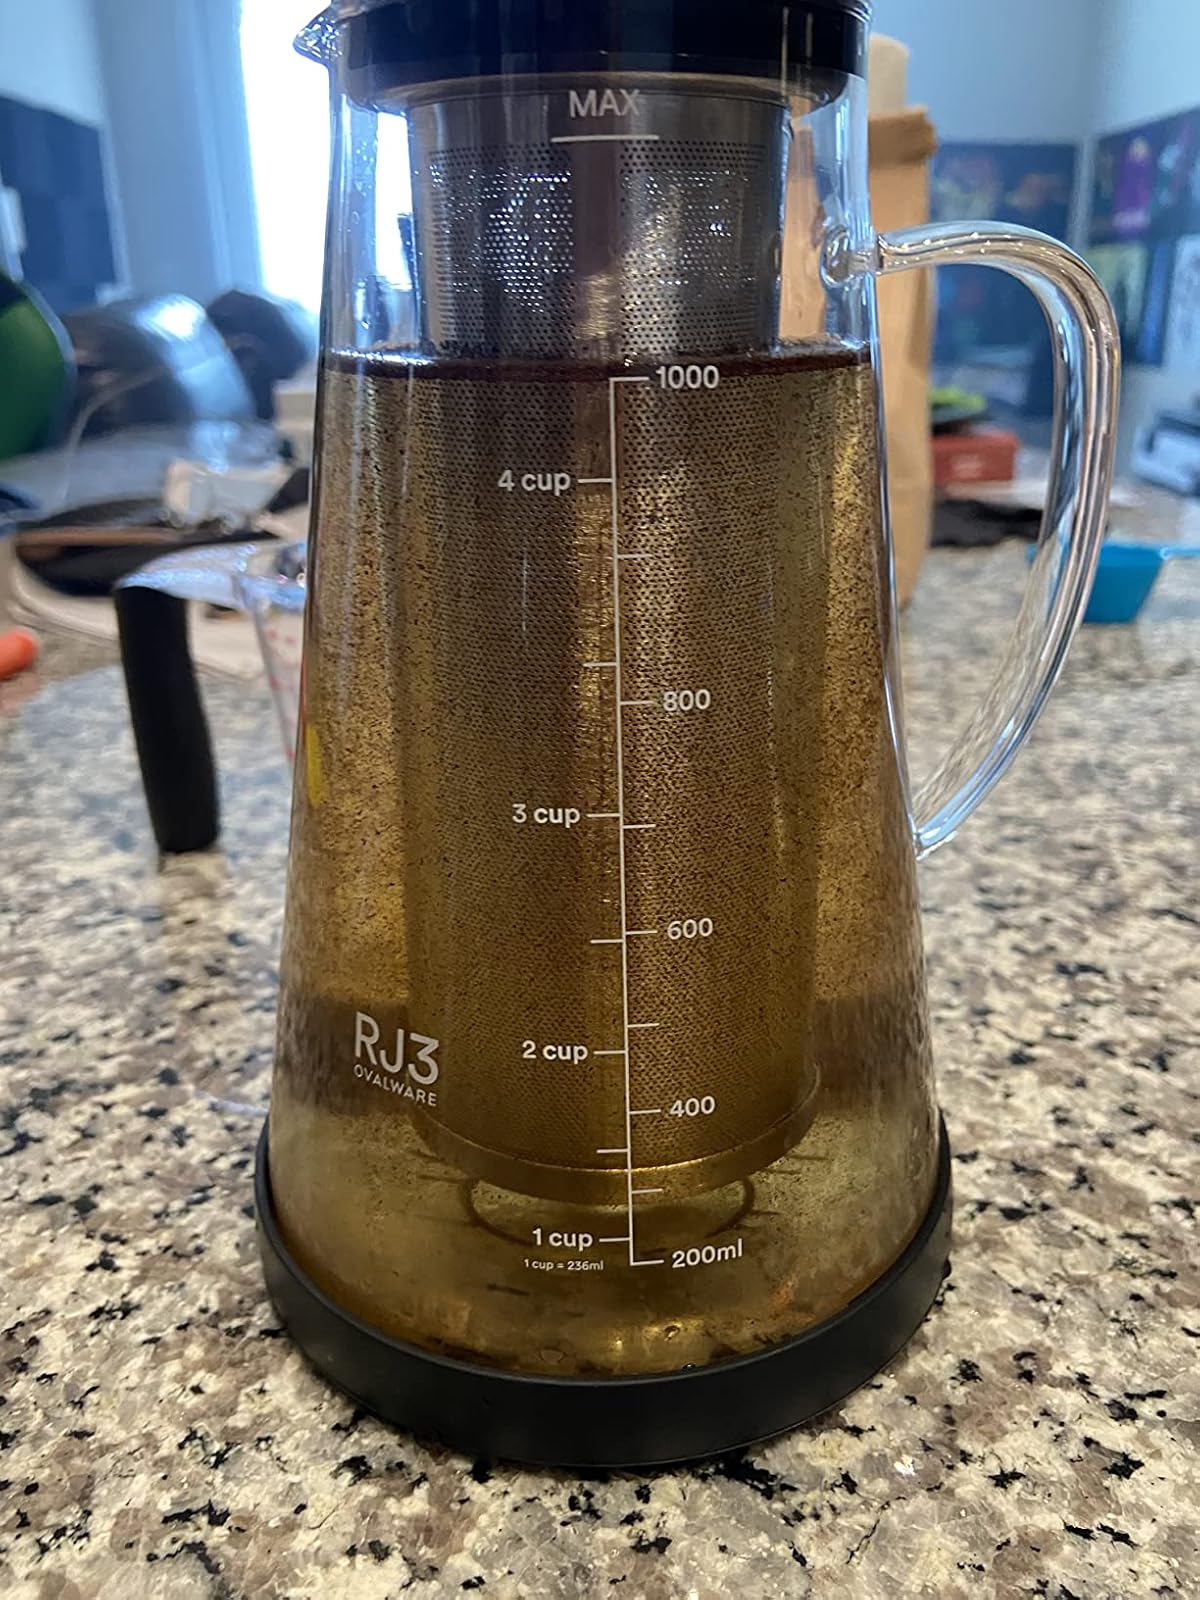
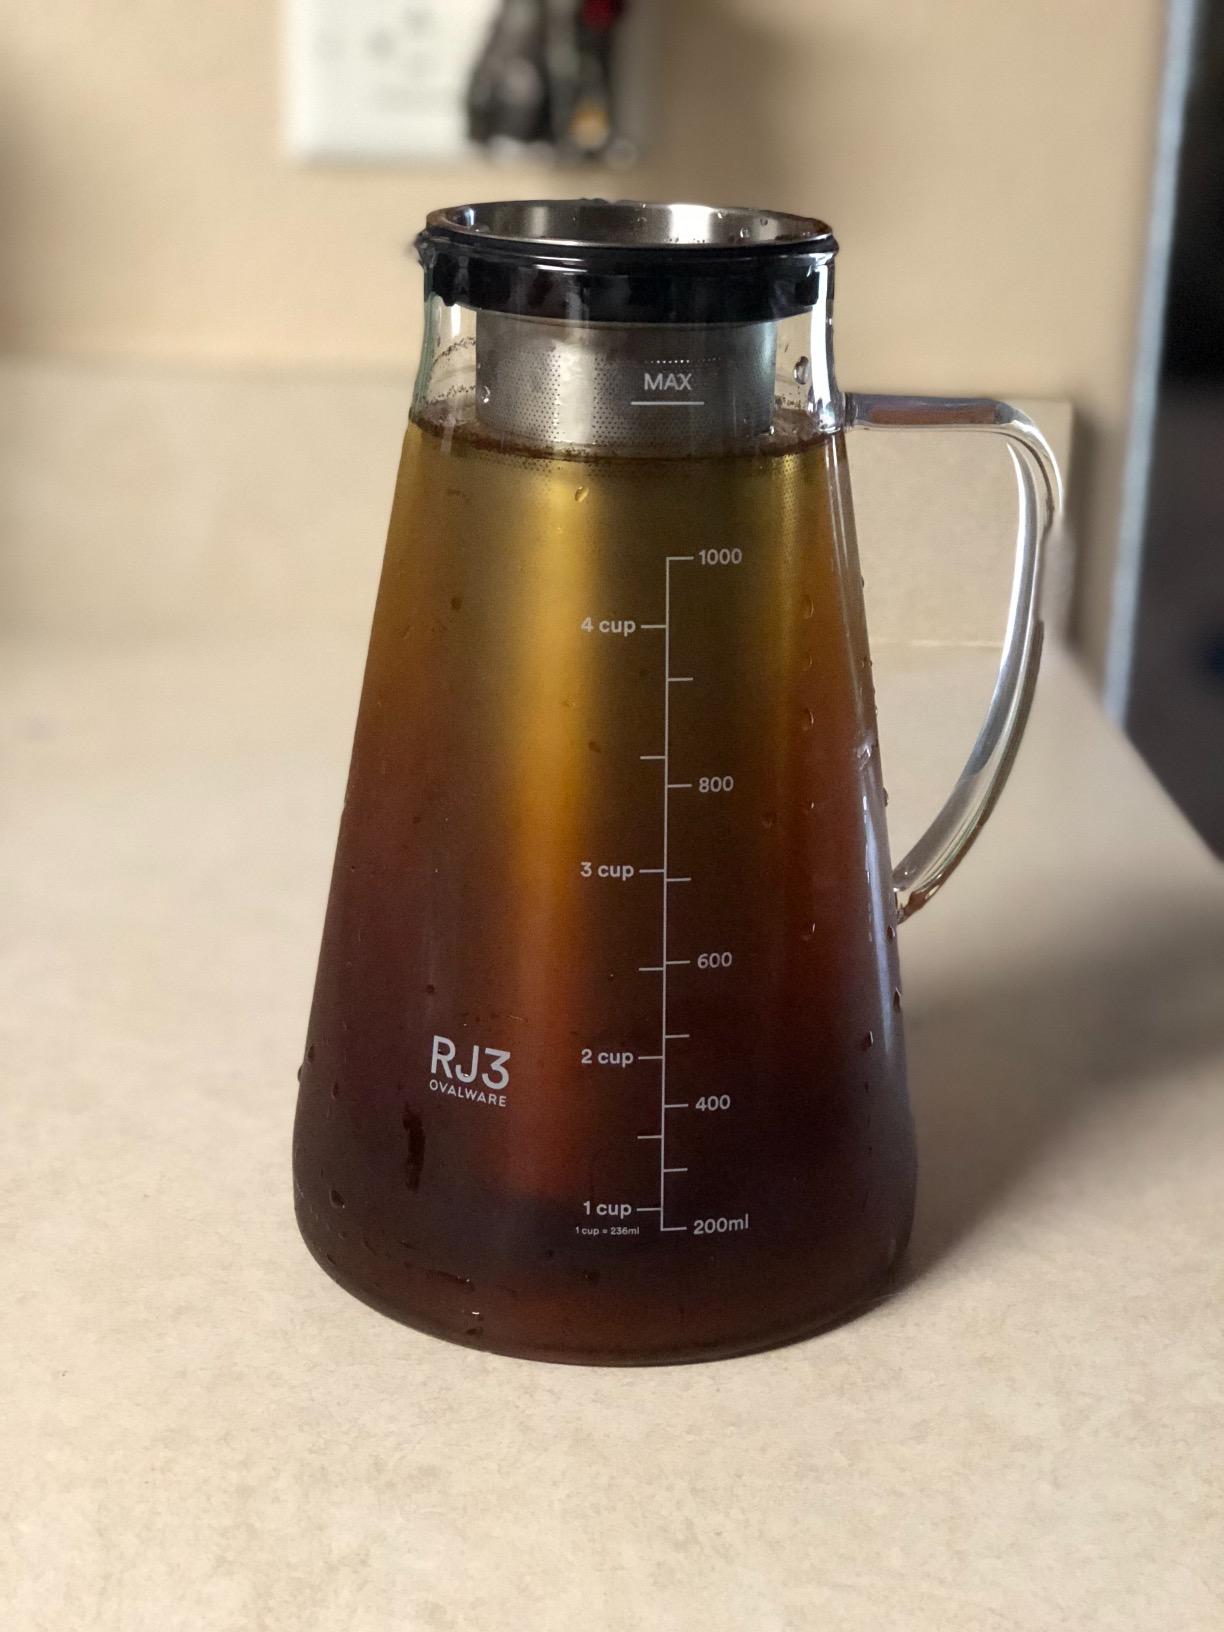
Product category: items_tea
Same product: yes